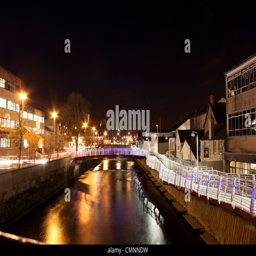
funded walkway along the side of , and across .